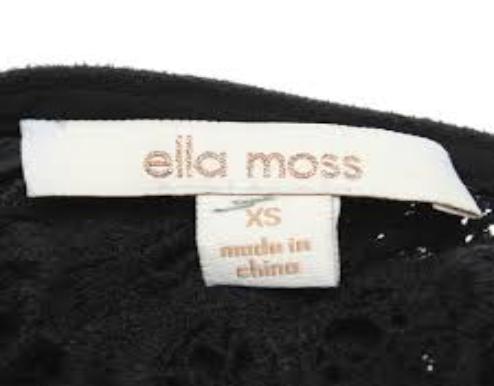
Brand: Ella Moss
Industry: Clothes